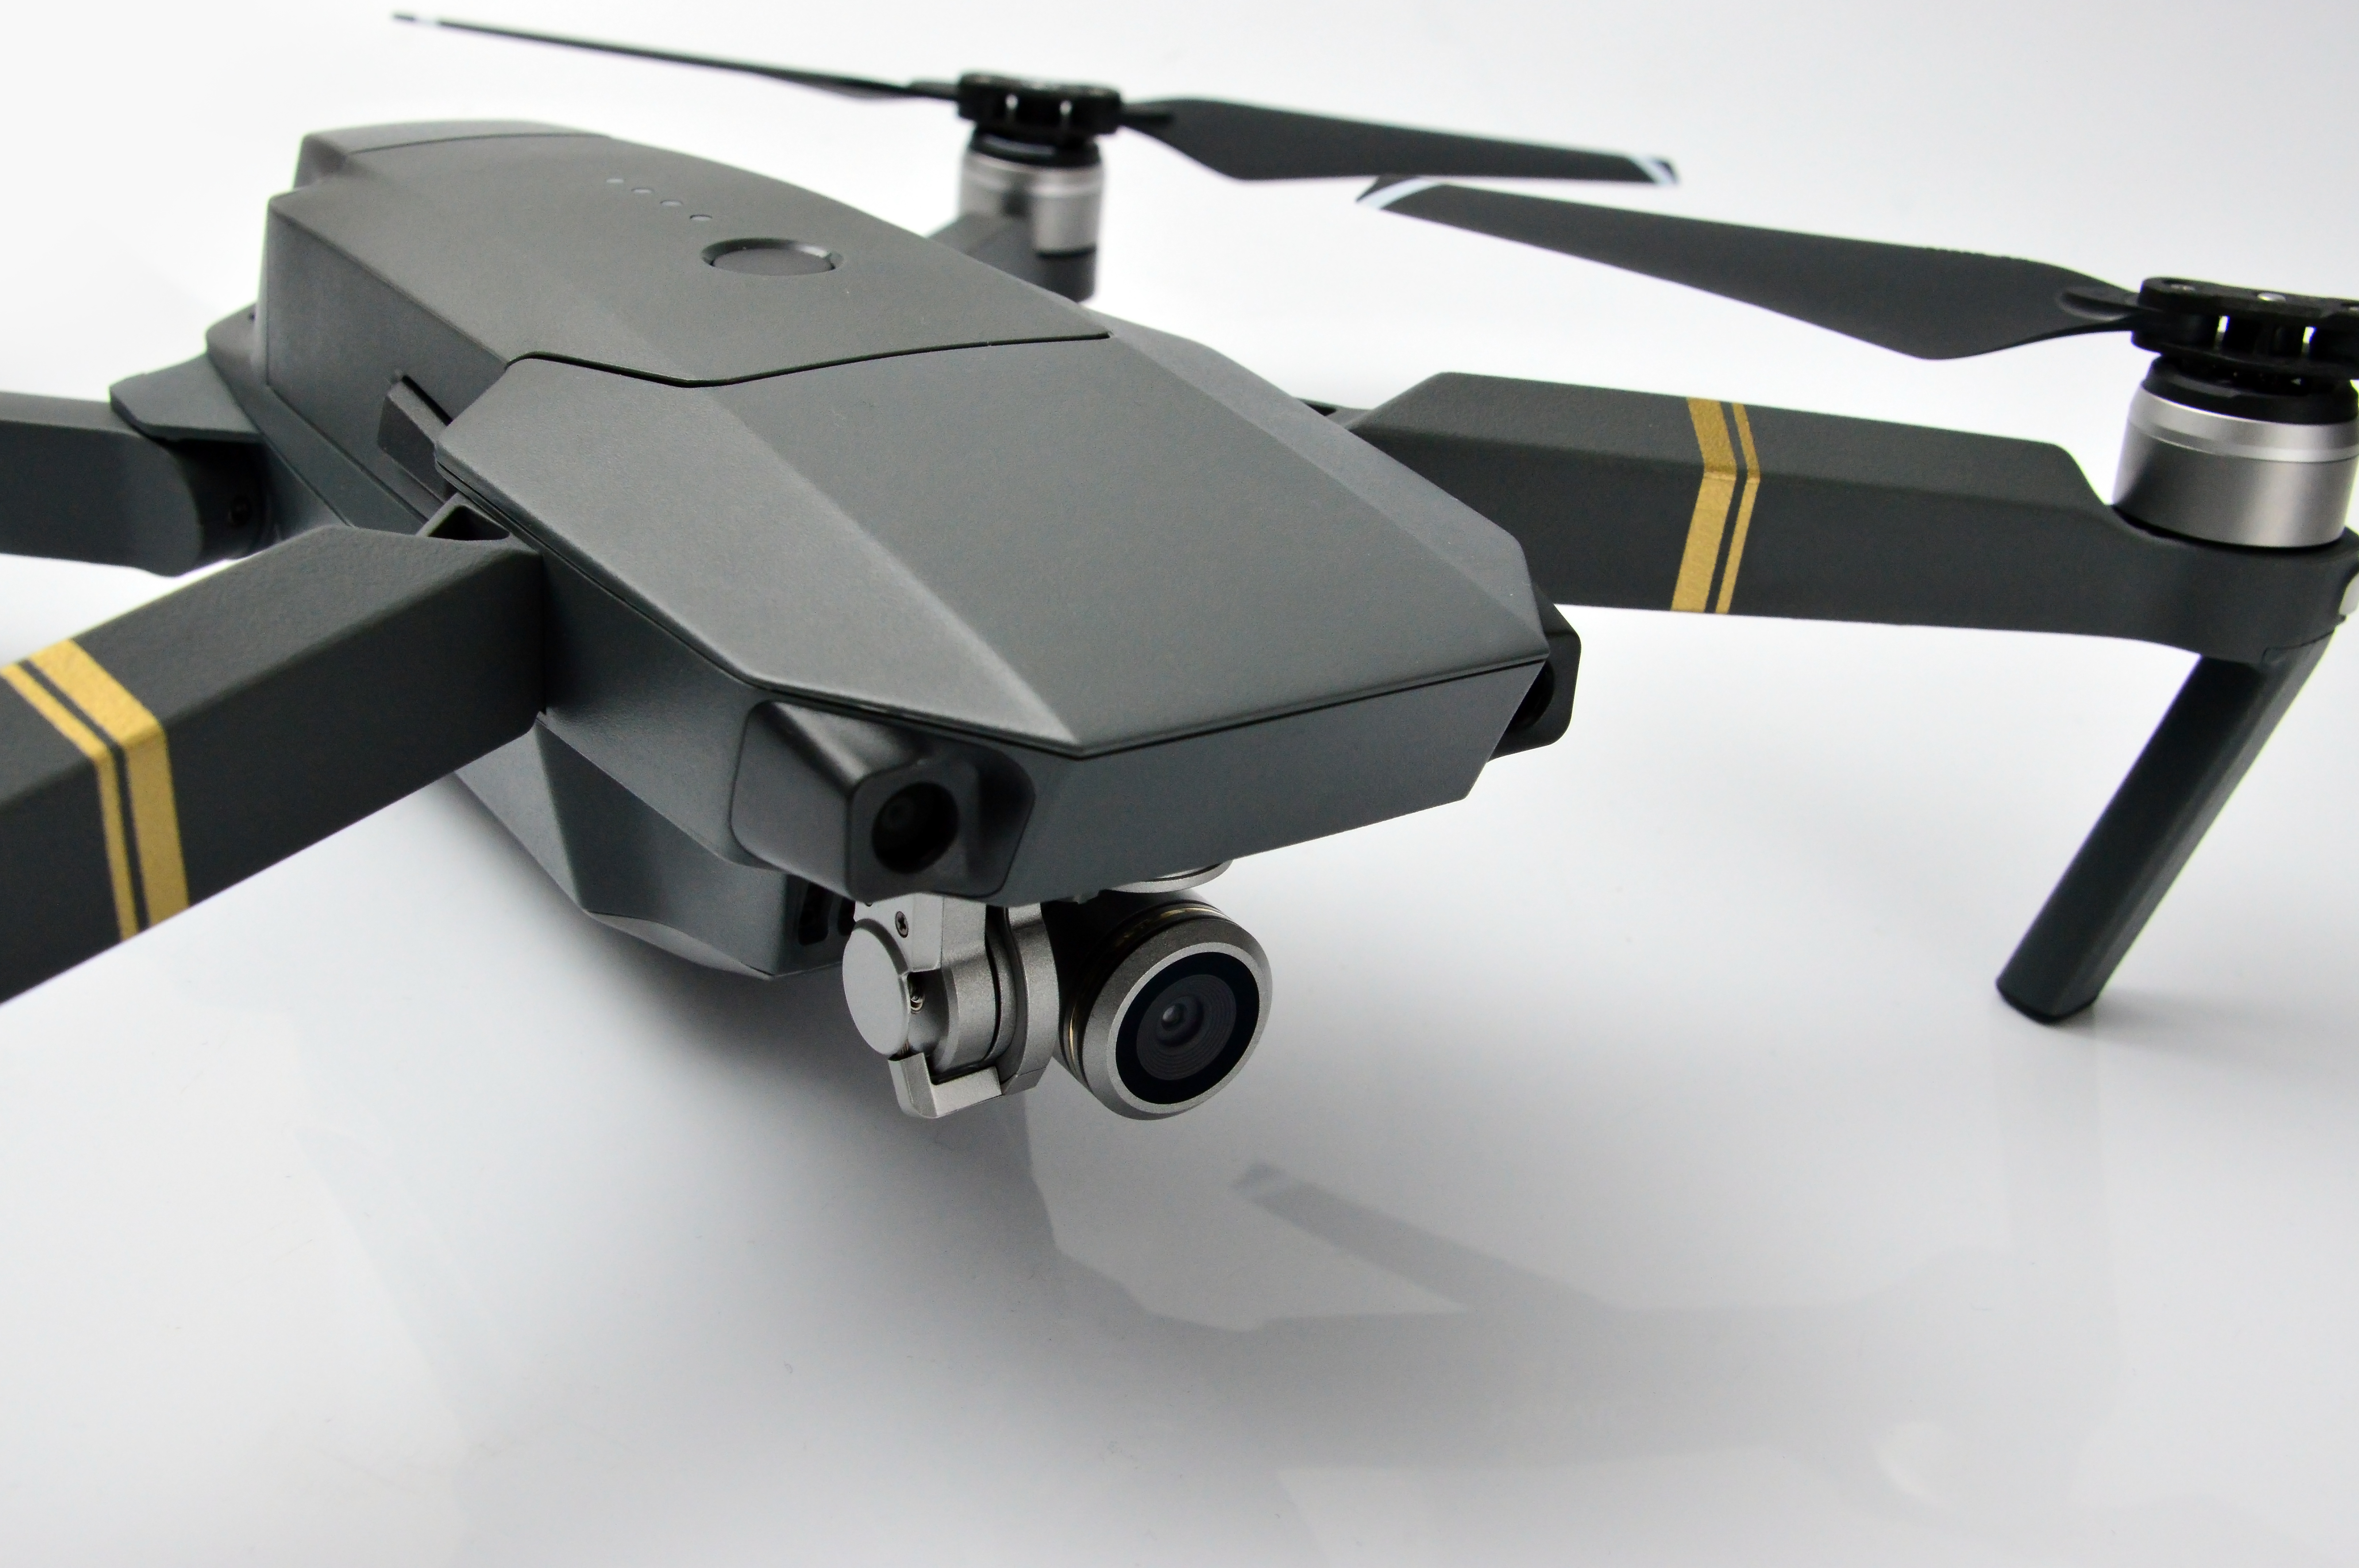
drone, camera, isolated, background, helicopter, technology, remote, surveillance, aerial, white, sky, control, fly, propeller, digital, drones, aircraft, copter, photo, robot, modern, military, flight, aviation, force, army, transport, vehicle, airplane, plane, airshow, war, video, blue, helicopter rotor, rotorcraft, hardware, radio controlled toy